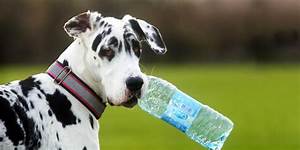
Label: cane